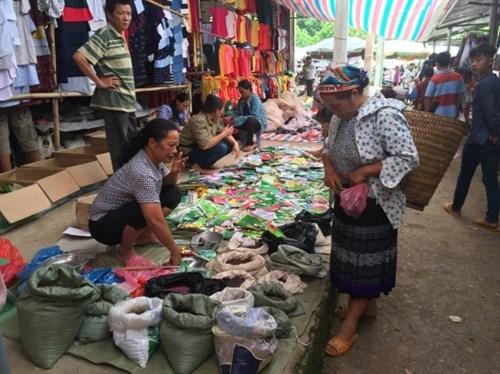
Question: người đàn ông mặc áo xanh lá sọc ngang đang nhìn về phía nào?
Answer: ông ấy đang nhìn về phía người đàn bà cầm cái túi ni lông màu hồng